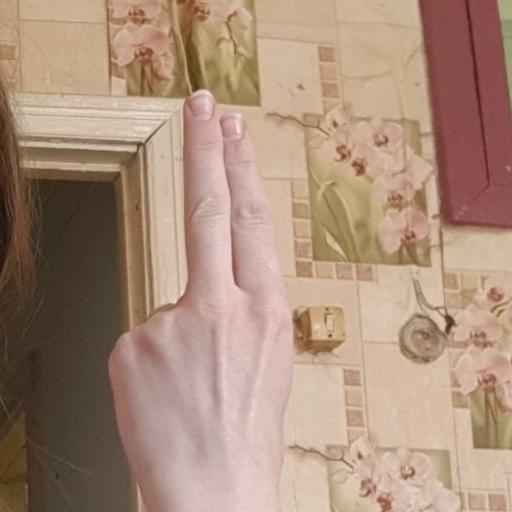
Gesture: two_up_inverted